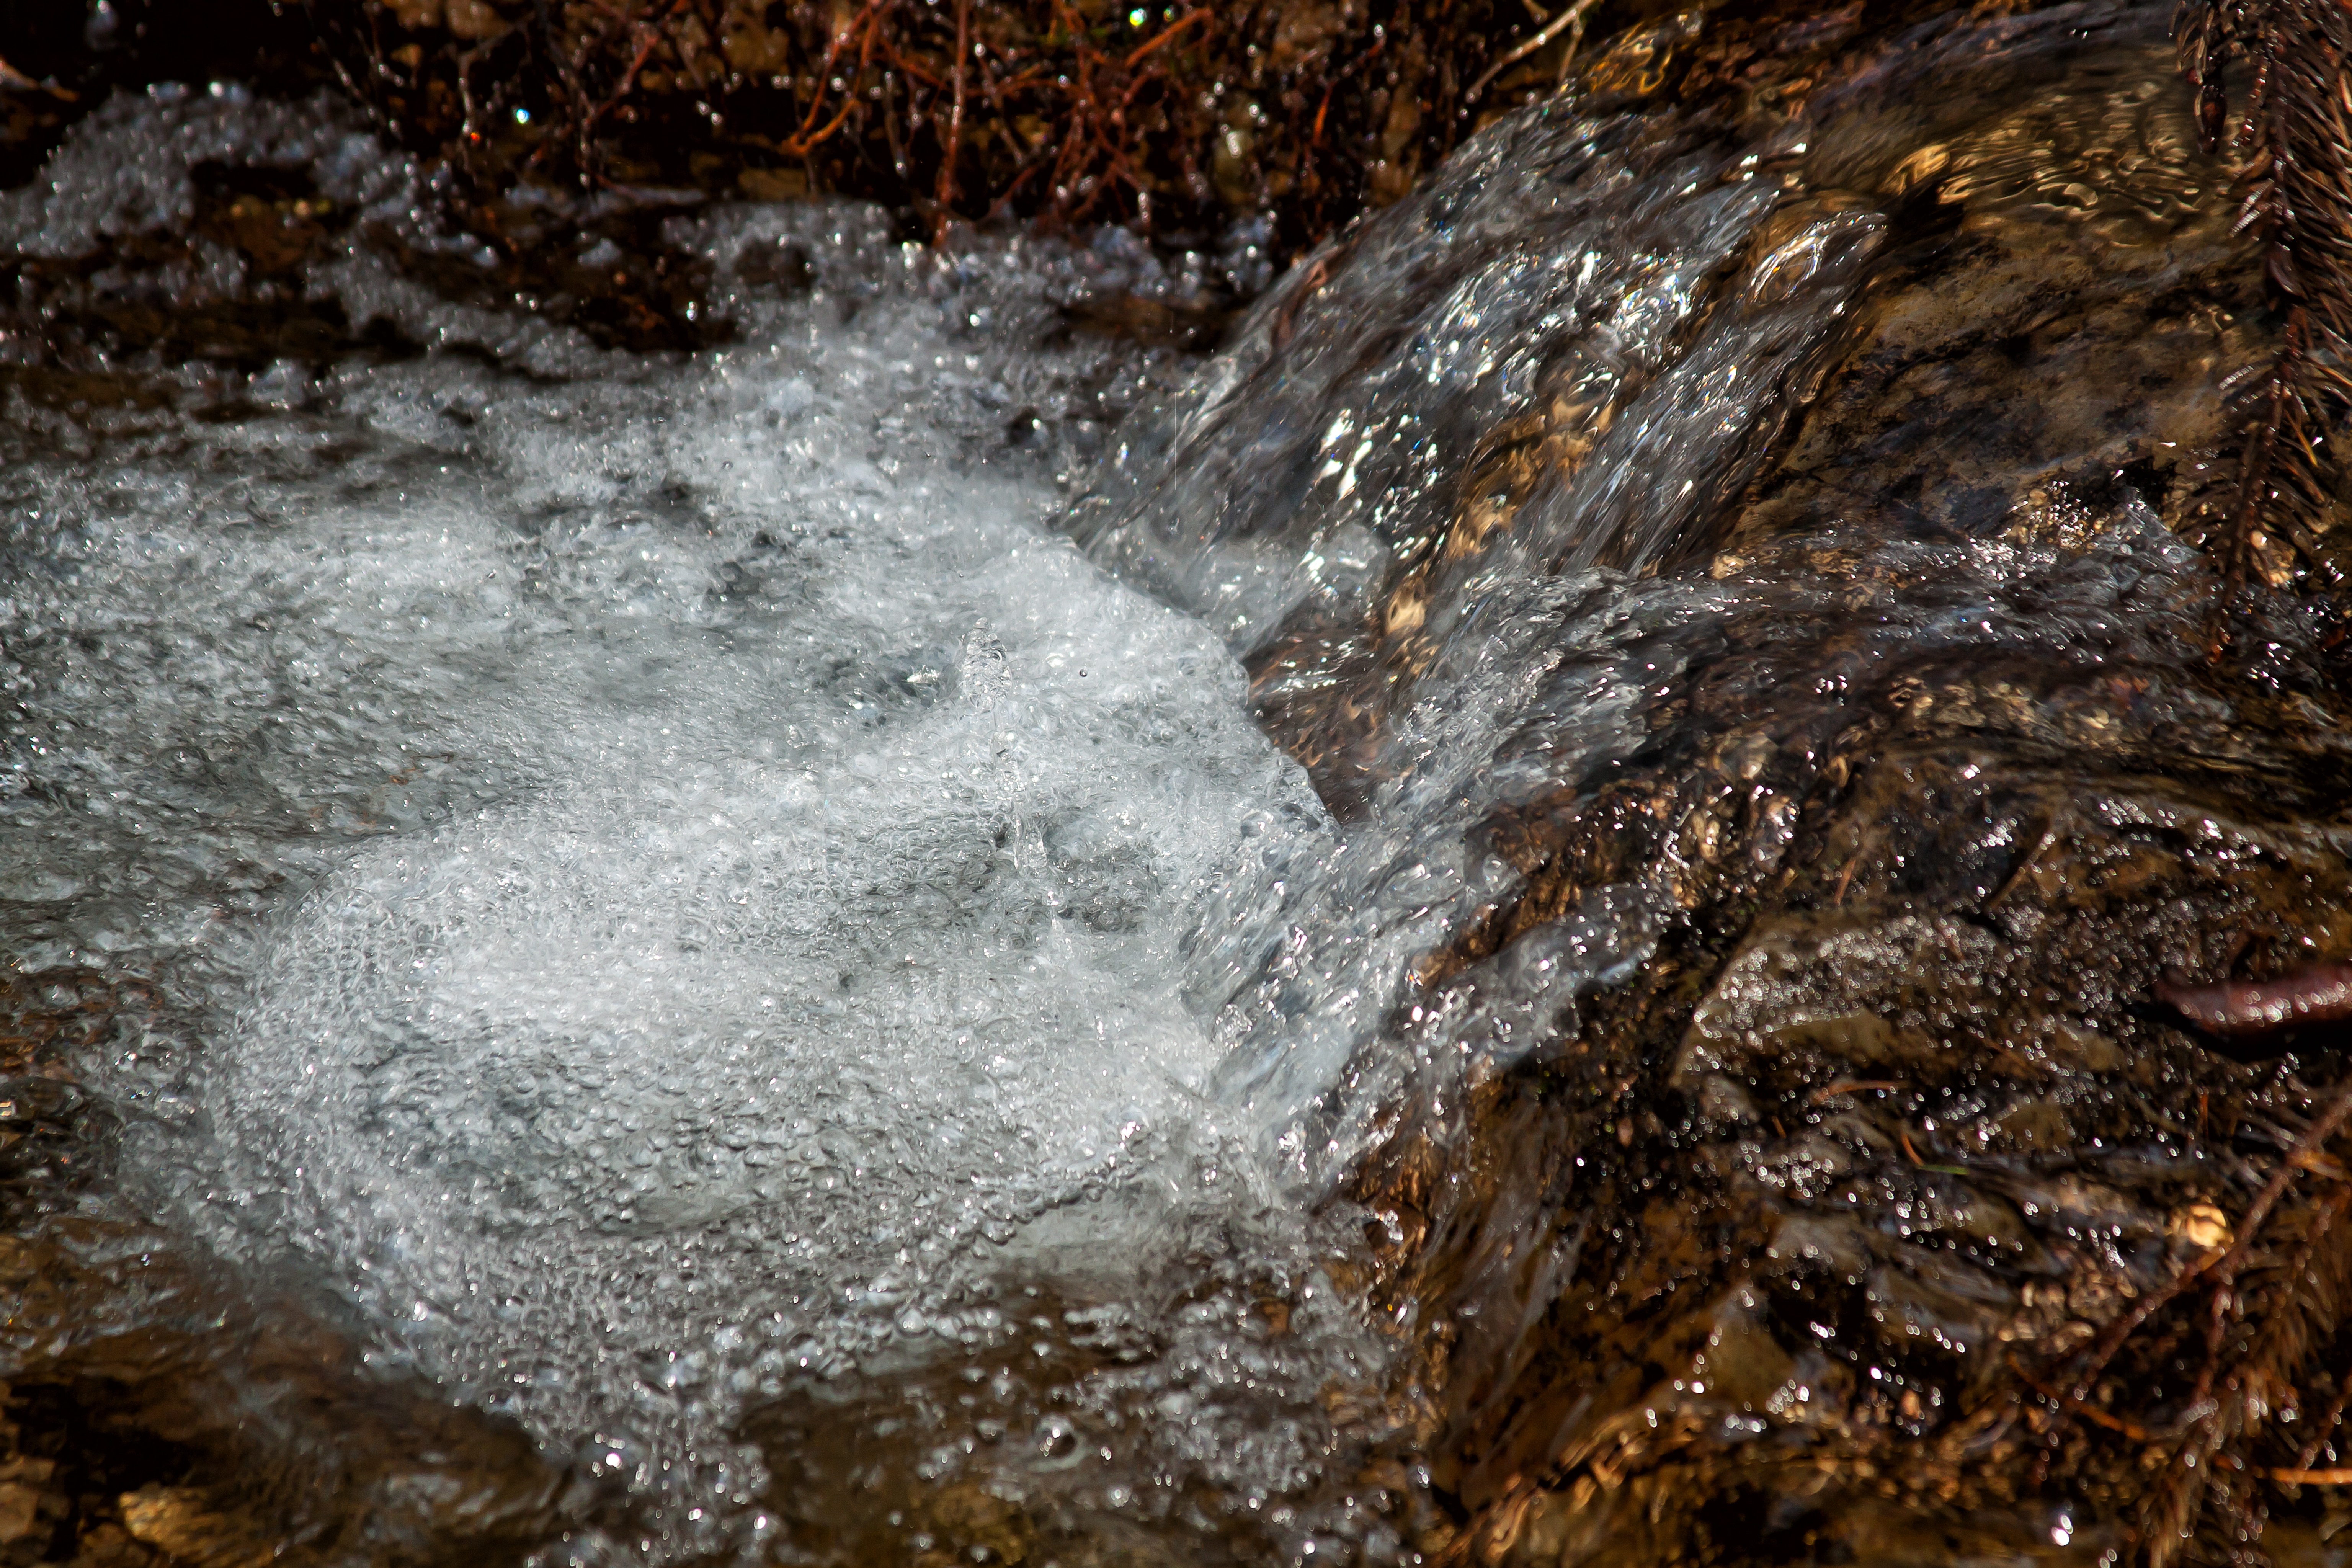
water, nature, rock, waterfall, winter, river, stream, ice, green, reflection, rapid, bubble, body of water, transparent, source, bach, frisch, water feature, mirroring, freezing, water surface, air bubbles, geological phenomenon